Colorado Mountain College

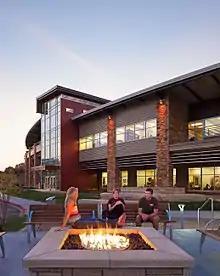
CMC Steamboat Springs campus

The Steamboat Springs residential campus hosts the Snowports Industries America (SIA) certificate tests for snowsports industry professionals.